Lensbaby

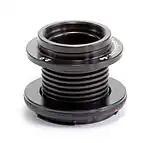
The Lensbaby 2.0

Lensbaby is a line of camera lenses for DSLR and mirrorless cameras that combines a simple lens with a bellows/ball and socket mechanism for use in special effect photography. A Lensbaby can give effects normally associated with view cameras. The lenses are for use in selective focus photography and bokeh effects.